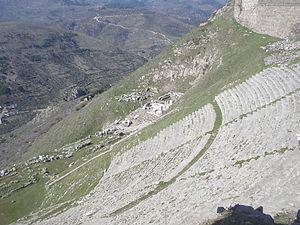
On voit ici que le temple de Dioonysos situé au nord de la terrasse s'élève sur un podium et il apparaît que la cavea est composée de trois parties séparées par deux promenoirs.